Fokker 50

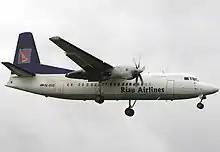
Riau Airlines Fokker 50

The Fokker 60 is stretched version of the Fokker 50, being longer for a total length of . It featured a large cargo door on the right side, immediately behind the cockpit, for loading/unloading. Only four examples of the Fokker 60 were ever completed, all of which were delivered to the Royal Netherlands Air Force. All of them were part of 334 Squadron based at Eindhoven Airport. The type was typically used to transport equipment and soldiers, while it was occasionally used for paradrop operations as well.